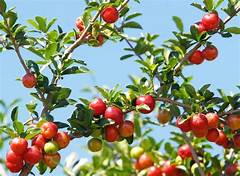
Label: others